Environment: real
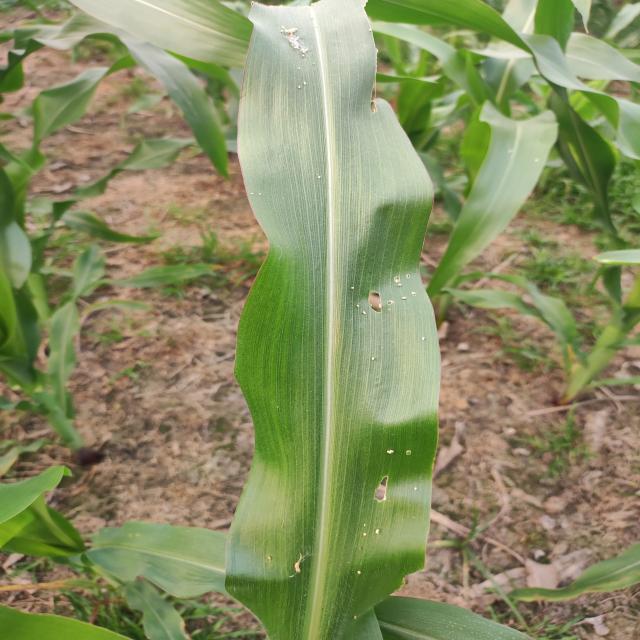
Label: fall_armyworm